Sky position (RA, Dec in degrees): 229.087, 8.827
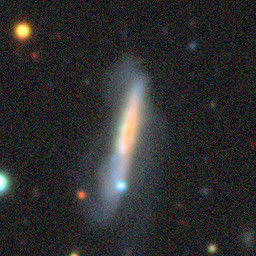
Galaxy morphology: Edge-on Galaxies without Bulge